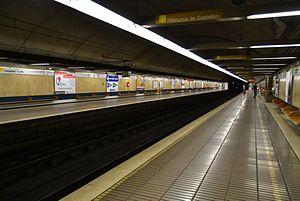
La ligne 1 du réseau métropolitain de Valence est une ligne de métro desservant plusieurs villes de la région de Valence. Parcourant 98,159 km, c'est la plus longue ligne du réseau, allant jusqu'à 24 km au Nord à partir de la station Empalme, et à 43,5 km au sud à partir de la station desservant la ville de Torrent, au sud de l'agglomération.